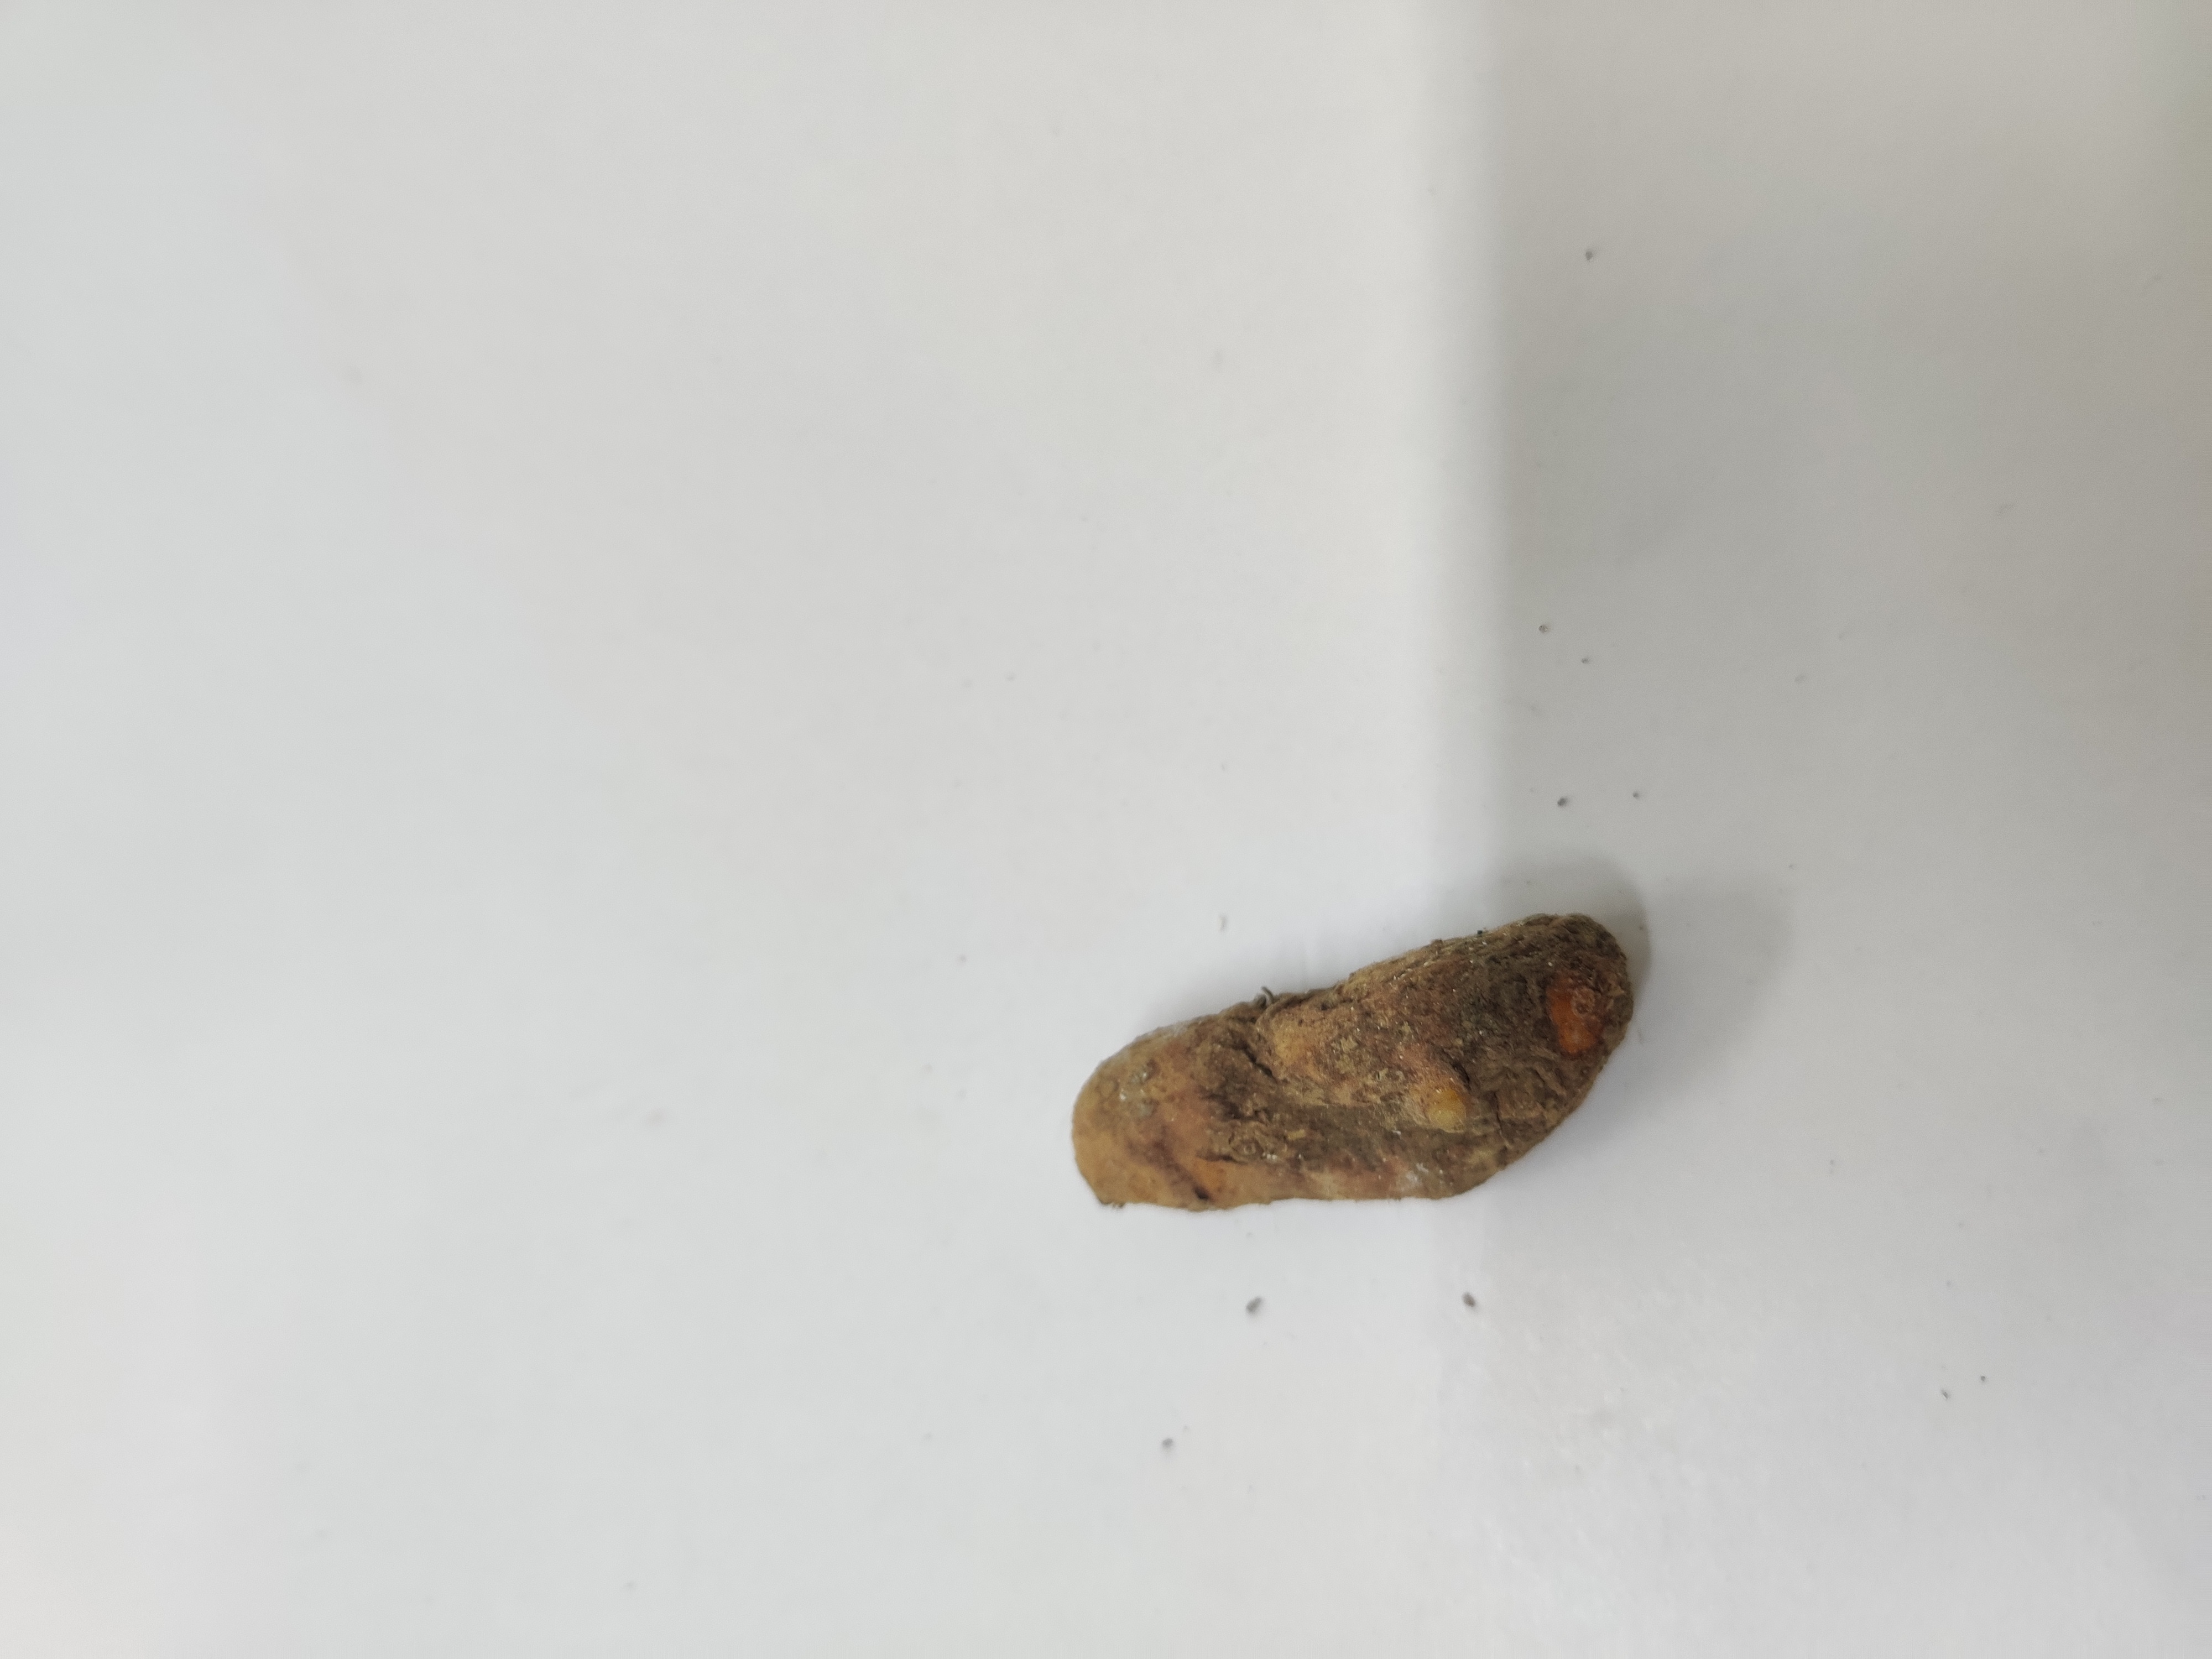
Crop: Turmeric
Condition: Severely Damaged